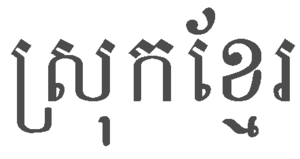
Le Cambodge, en forme longue le royaume du Cambodge, en khmer Kâmpŭchéa et ព្រះរាជាណាចក្រកម្ពុជា, Preăhréachéanachâkr Kâmpŭchéa, aussi appelé Srok Khmer, ស្រុកខ្មែរ, littéralement « Pays des Khmers », est un pays d'Asie du Sud-Est, peuplé d’environ 17 millions d'habitants. Sa capitale est Phnom Penh. Le Cambodge est l’État successeur de l’Empire khmer hindouiste et bouddhiste qui règne sur pratiquement toute la péninsule d’Indochine entre le XIᵉ et le XIVᵉ siècles. Le Cambodge a des frontières communes avec la Thaïlande à l'ouest-nord-ouest, le Laos au nord-est et le Viêt Nam à l'est et au sud-est. Les citoyens du pays portent le nom de Cambodgiens ou Khmers en référence à l’ethnie khmère. La majorité des Cambodgiens est de religion bouddhiste theravāda, bien que le pays comporte une communauté musulmane cham ainsi que quelques tribus des montagnes et une communauté chrétienne.